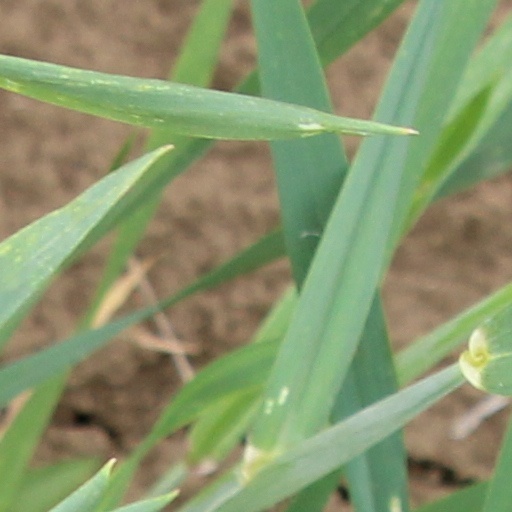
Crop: wheat